Mackenzie, British Columbia

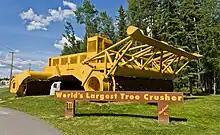
World largest tree crusher

Mackenzie is situated less than east of Williston Lake reservoir, the largest man-made lake in British Columbia. Mackenzie is also the home of the world's largest tree crusher.